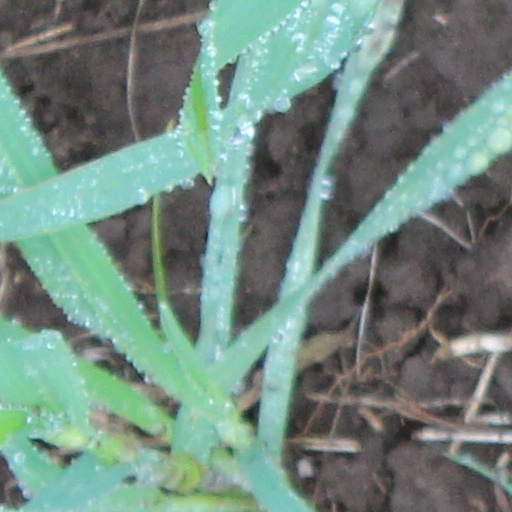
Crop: wheat